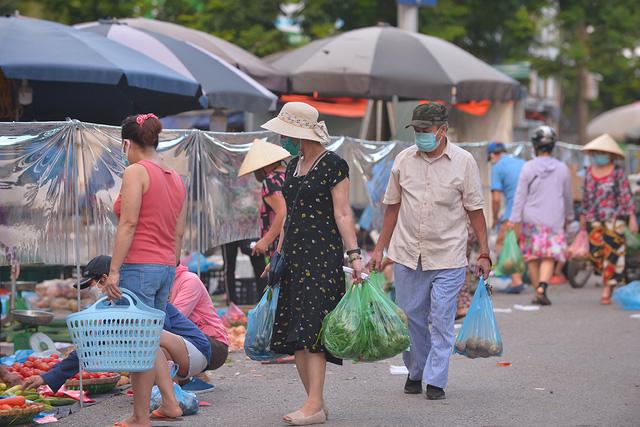
có một người phụ nữ mặc váy đen đang xách theo hai cái túi nilon